HQM Sachsenring GmbH

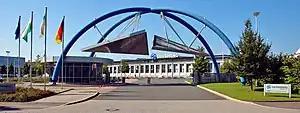
Entrance to Sachsenring AG buildings

The German bitpop pioneers have been using a rotated version of the Sachsenring emblem as their band logo since 1996.